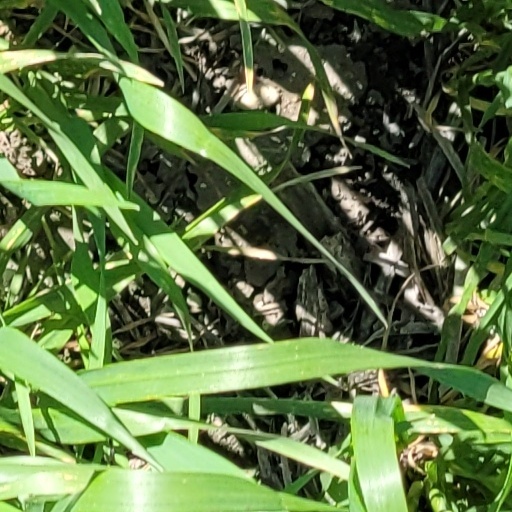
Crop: wheat